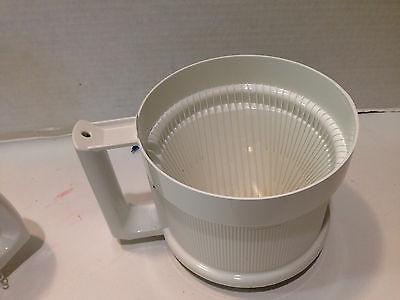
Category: coffee maker